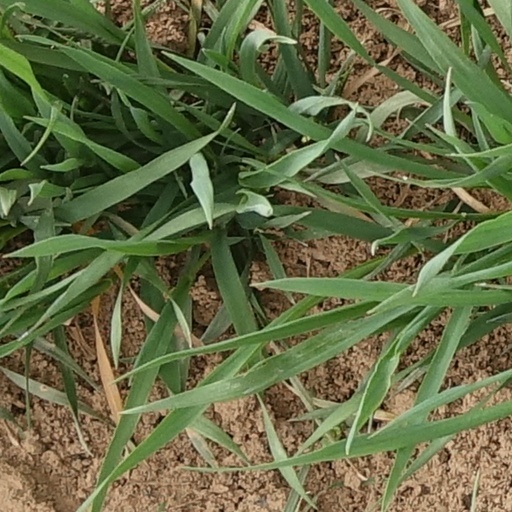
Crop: wheat